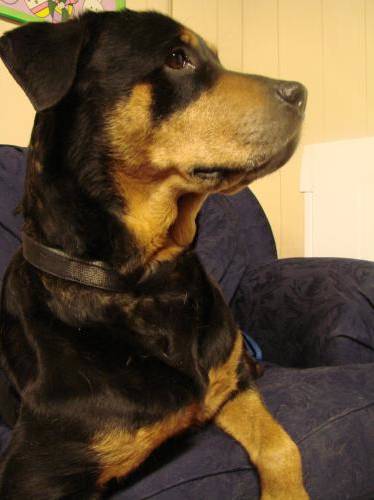
Label: dog